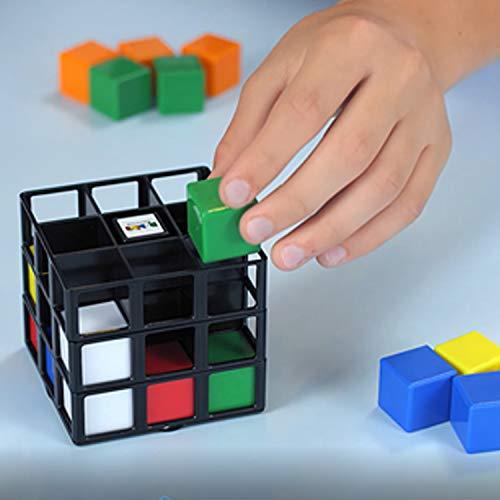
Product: Rubik's Cage Game, Head-to-Head Brain Teaser Strategy Game Based On The Rubik’S Cube for Ages 7 & Up
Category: Toys & Games | Puzzles | Brain Teasers
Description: Rubik's cage is the multi-player, multi-plane challenge sure to confound even the very best Rubik's solvers.
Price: $9.99
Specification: ProductDimensions:4x4x6inches|ItemWeight:11ounces|ShippingWeight:11ounces(Viewshippingratesandpolicies)|ASIN:B07QNZVF8J|Itemmodelnumber:01818|Manufacturerrecommendedage:7yearsandup